Painted glass

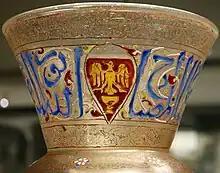
"Painted" enamelled glass, Egyptian mosque lamp, 14th century

Painted glass refers to two different techniques of decorating glass, both more precisely known by other terms. Firstly, and more correctly, it means enamelled glass, normally relatively small vessels which have been painted with preparations of vitreous enamel, and then fixed by a light firing to melt them and fuse them to the glass surface.